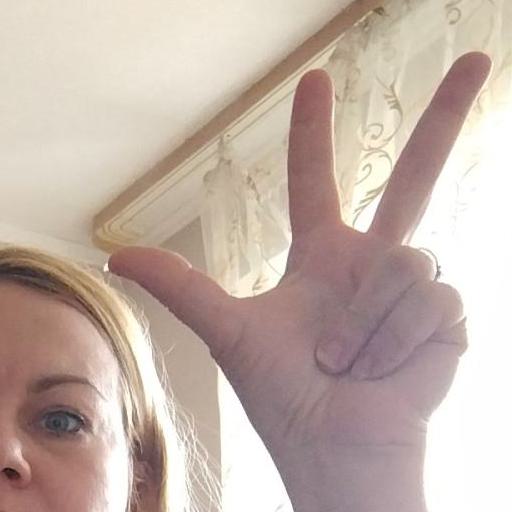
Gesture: three2